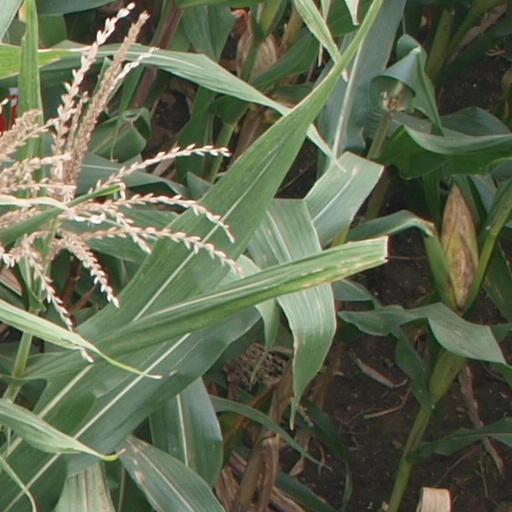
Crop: maize; corn